William Drayton

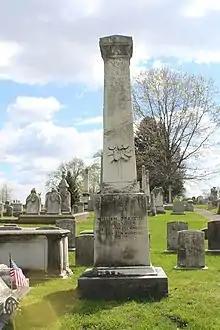
William Drayton gravestone in Laurel Hill Cemetery

Drayton died on May 24, 1846, in Philadelphia and was interred at Laurel Hill Cemetery.